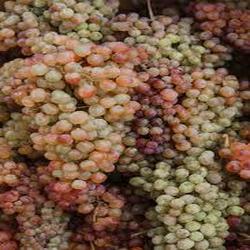
Label: Grapes